France in the long nineteenth century

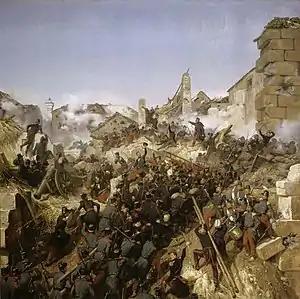
French soldiers capture Constantine during the invasion of Algeria, 1837

By 1804, Britain alone stood outside French control and was an important force in encouraging and financing resistance to France. In 1805, Napoleon massed an army of 200,000 men in Boulogne for the purpose of invading the British Isles, but never was able to find the right conditions to embark, and thus abandoned his plans. Three weeks later, the French and Spanish fleets were destroyed by the British at Trafalgar. Afterwards, Napoleon, unable to defeat Britain militarily, tried to bring it down through economic warfare. He inaugurated the Continental System, in which all of France's allies and satellites would join in refusing to trade with the British.